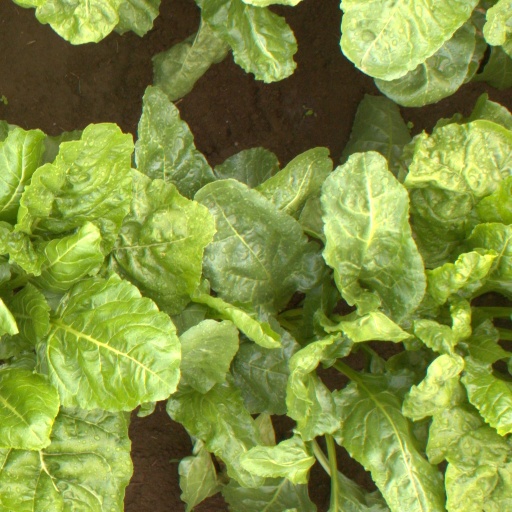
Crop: sugar beet